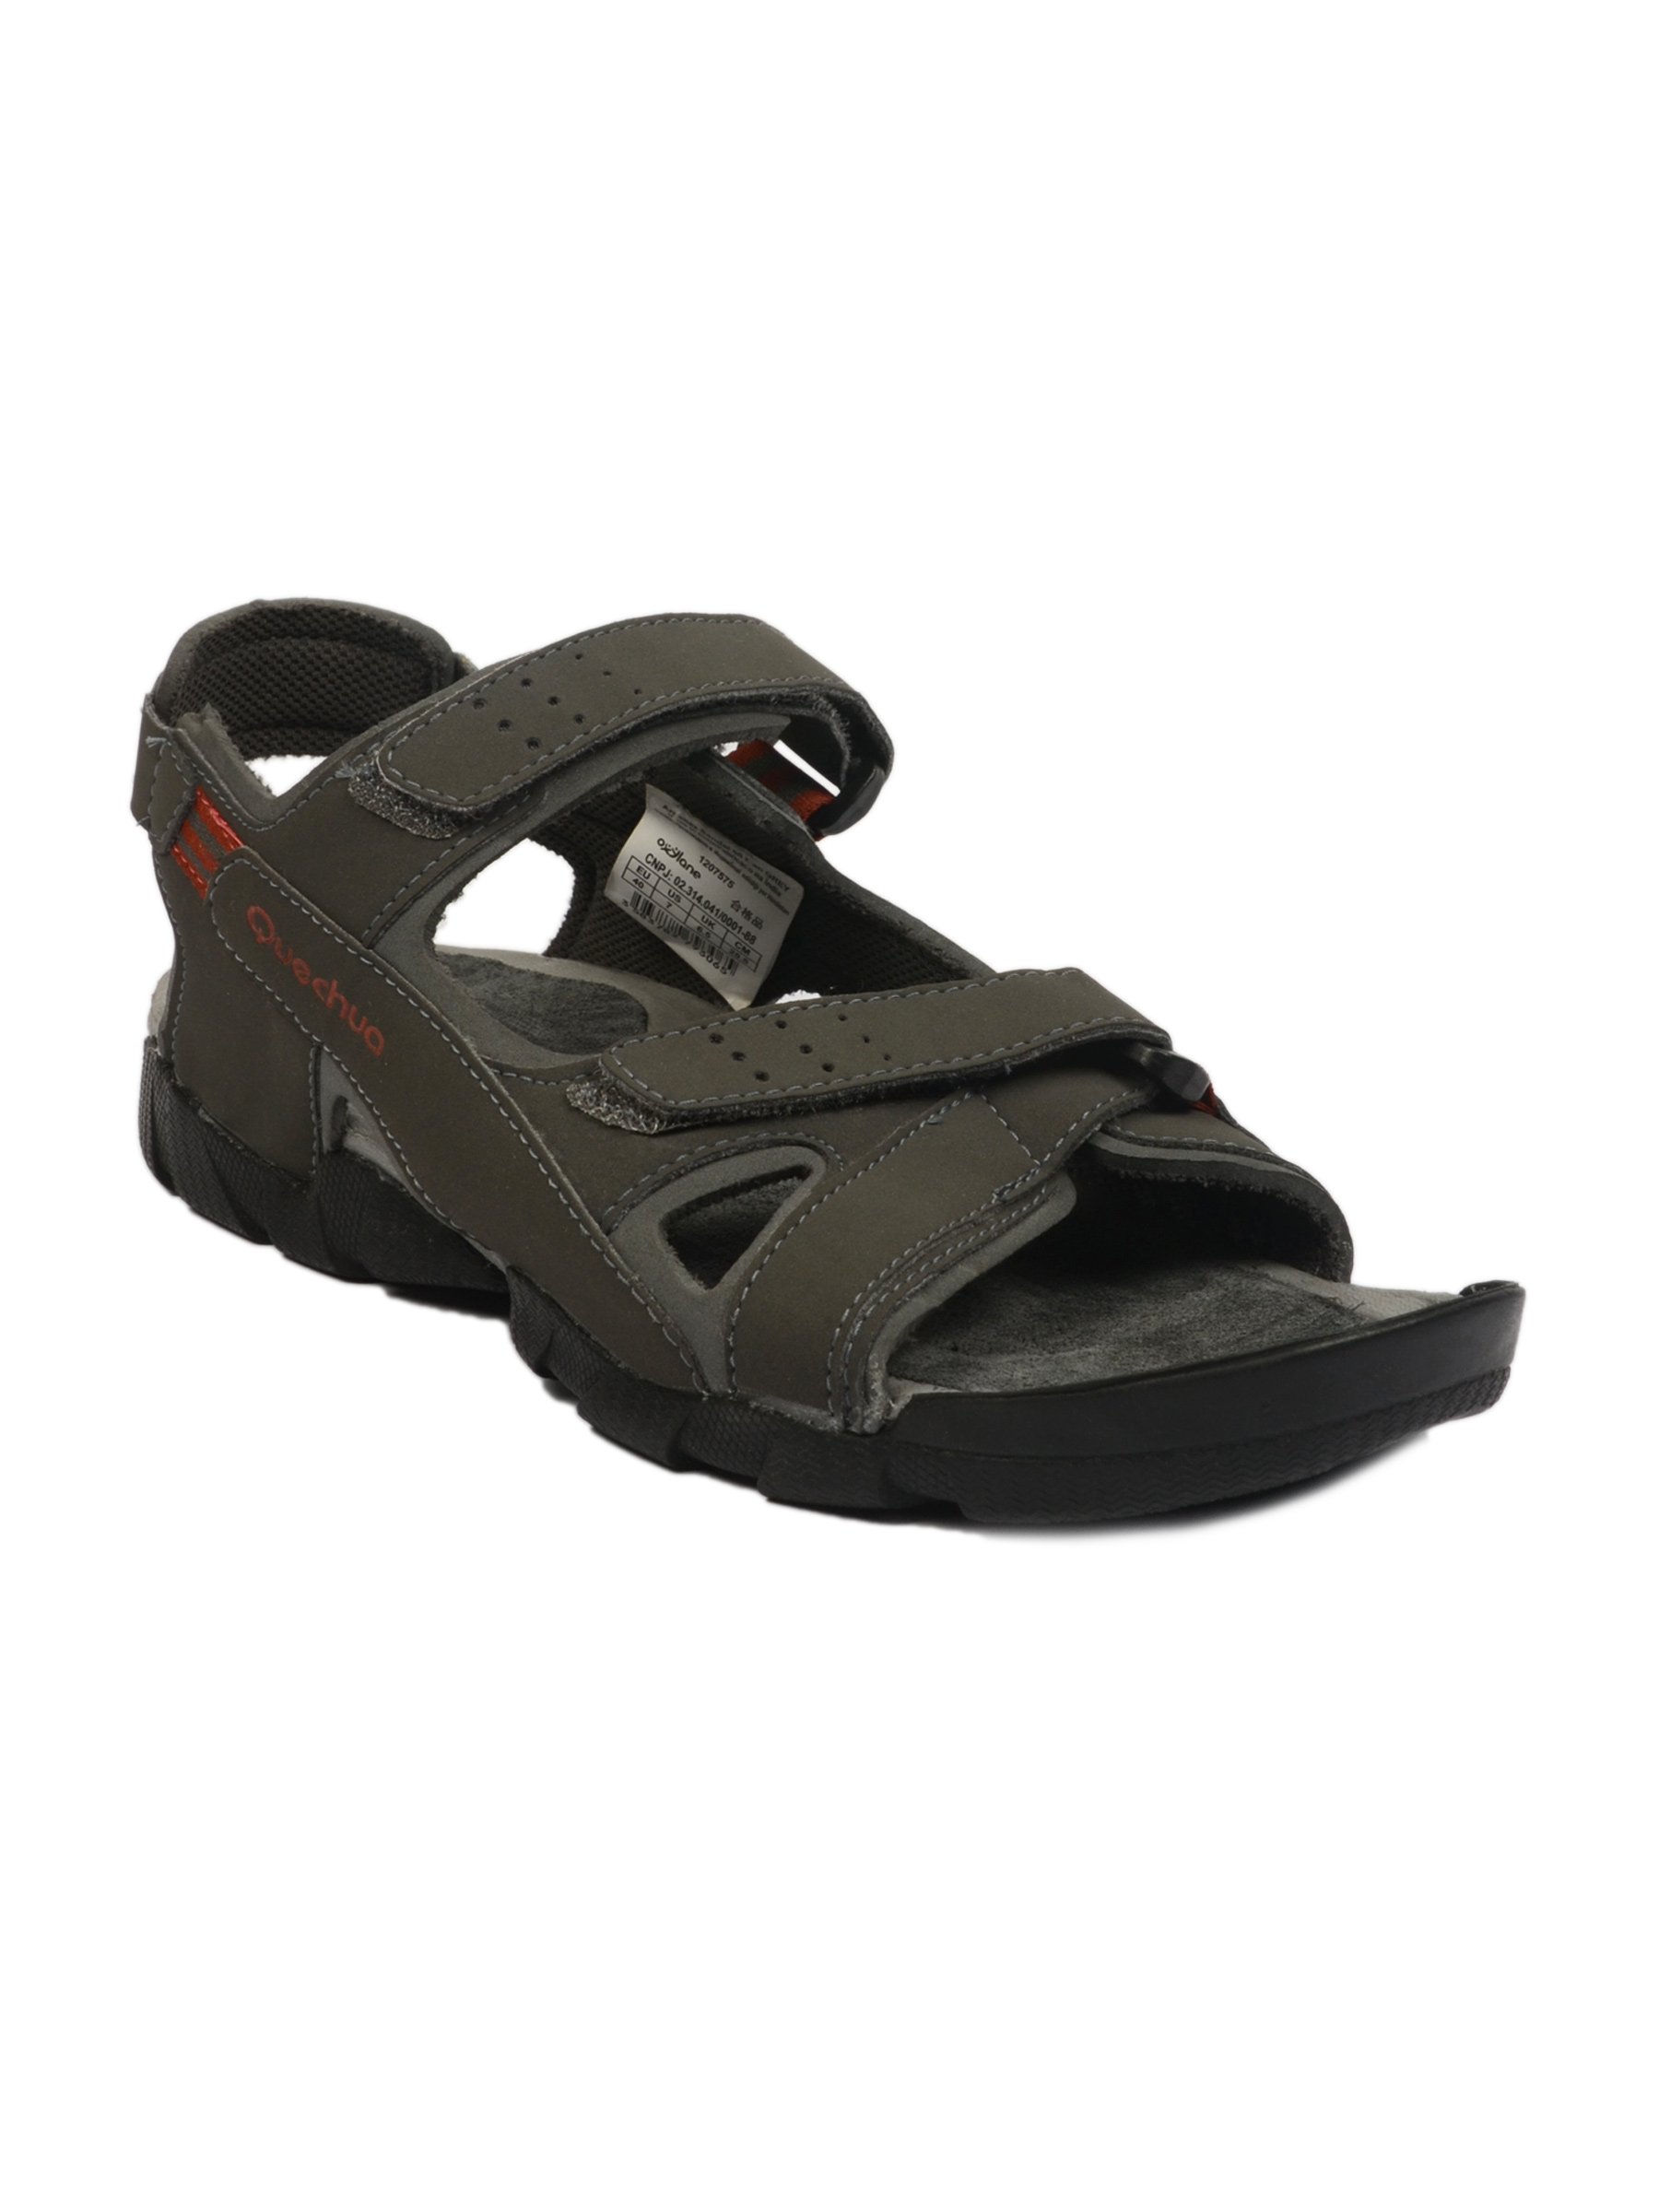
Decathlon Men Quechua Grey Floater
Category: Footwear / Sandal / Sandals
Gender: Men
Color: Grey
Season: Summer 2011
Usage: Casual